Describe the emotion expressed in this image:  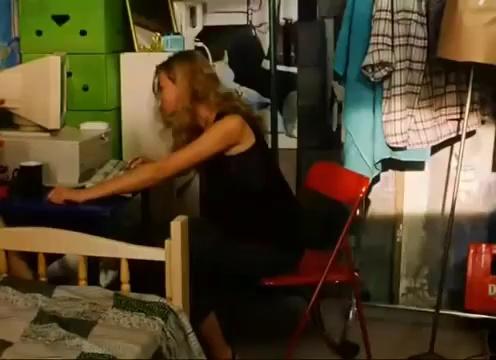
This person displays Suffering, valence and arousal with low intensity.